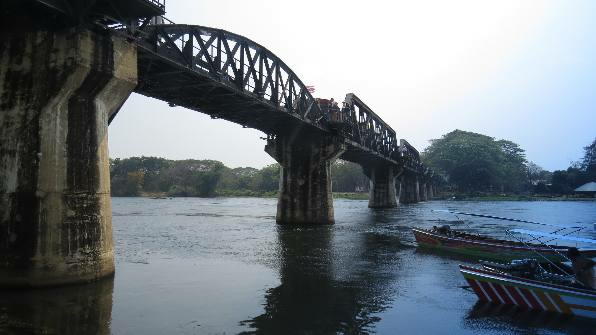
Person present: No